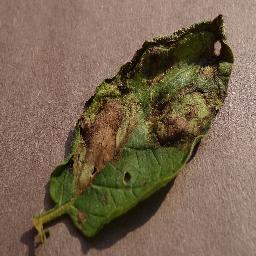
Label: Potato___Late_blight